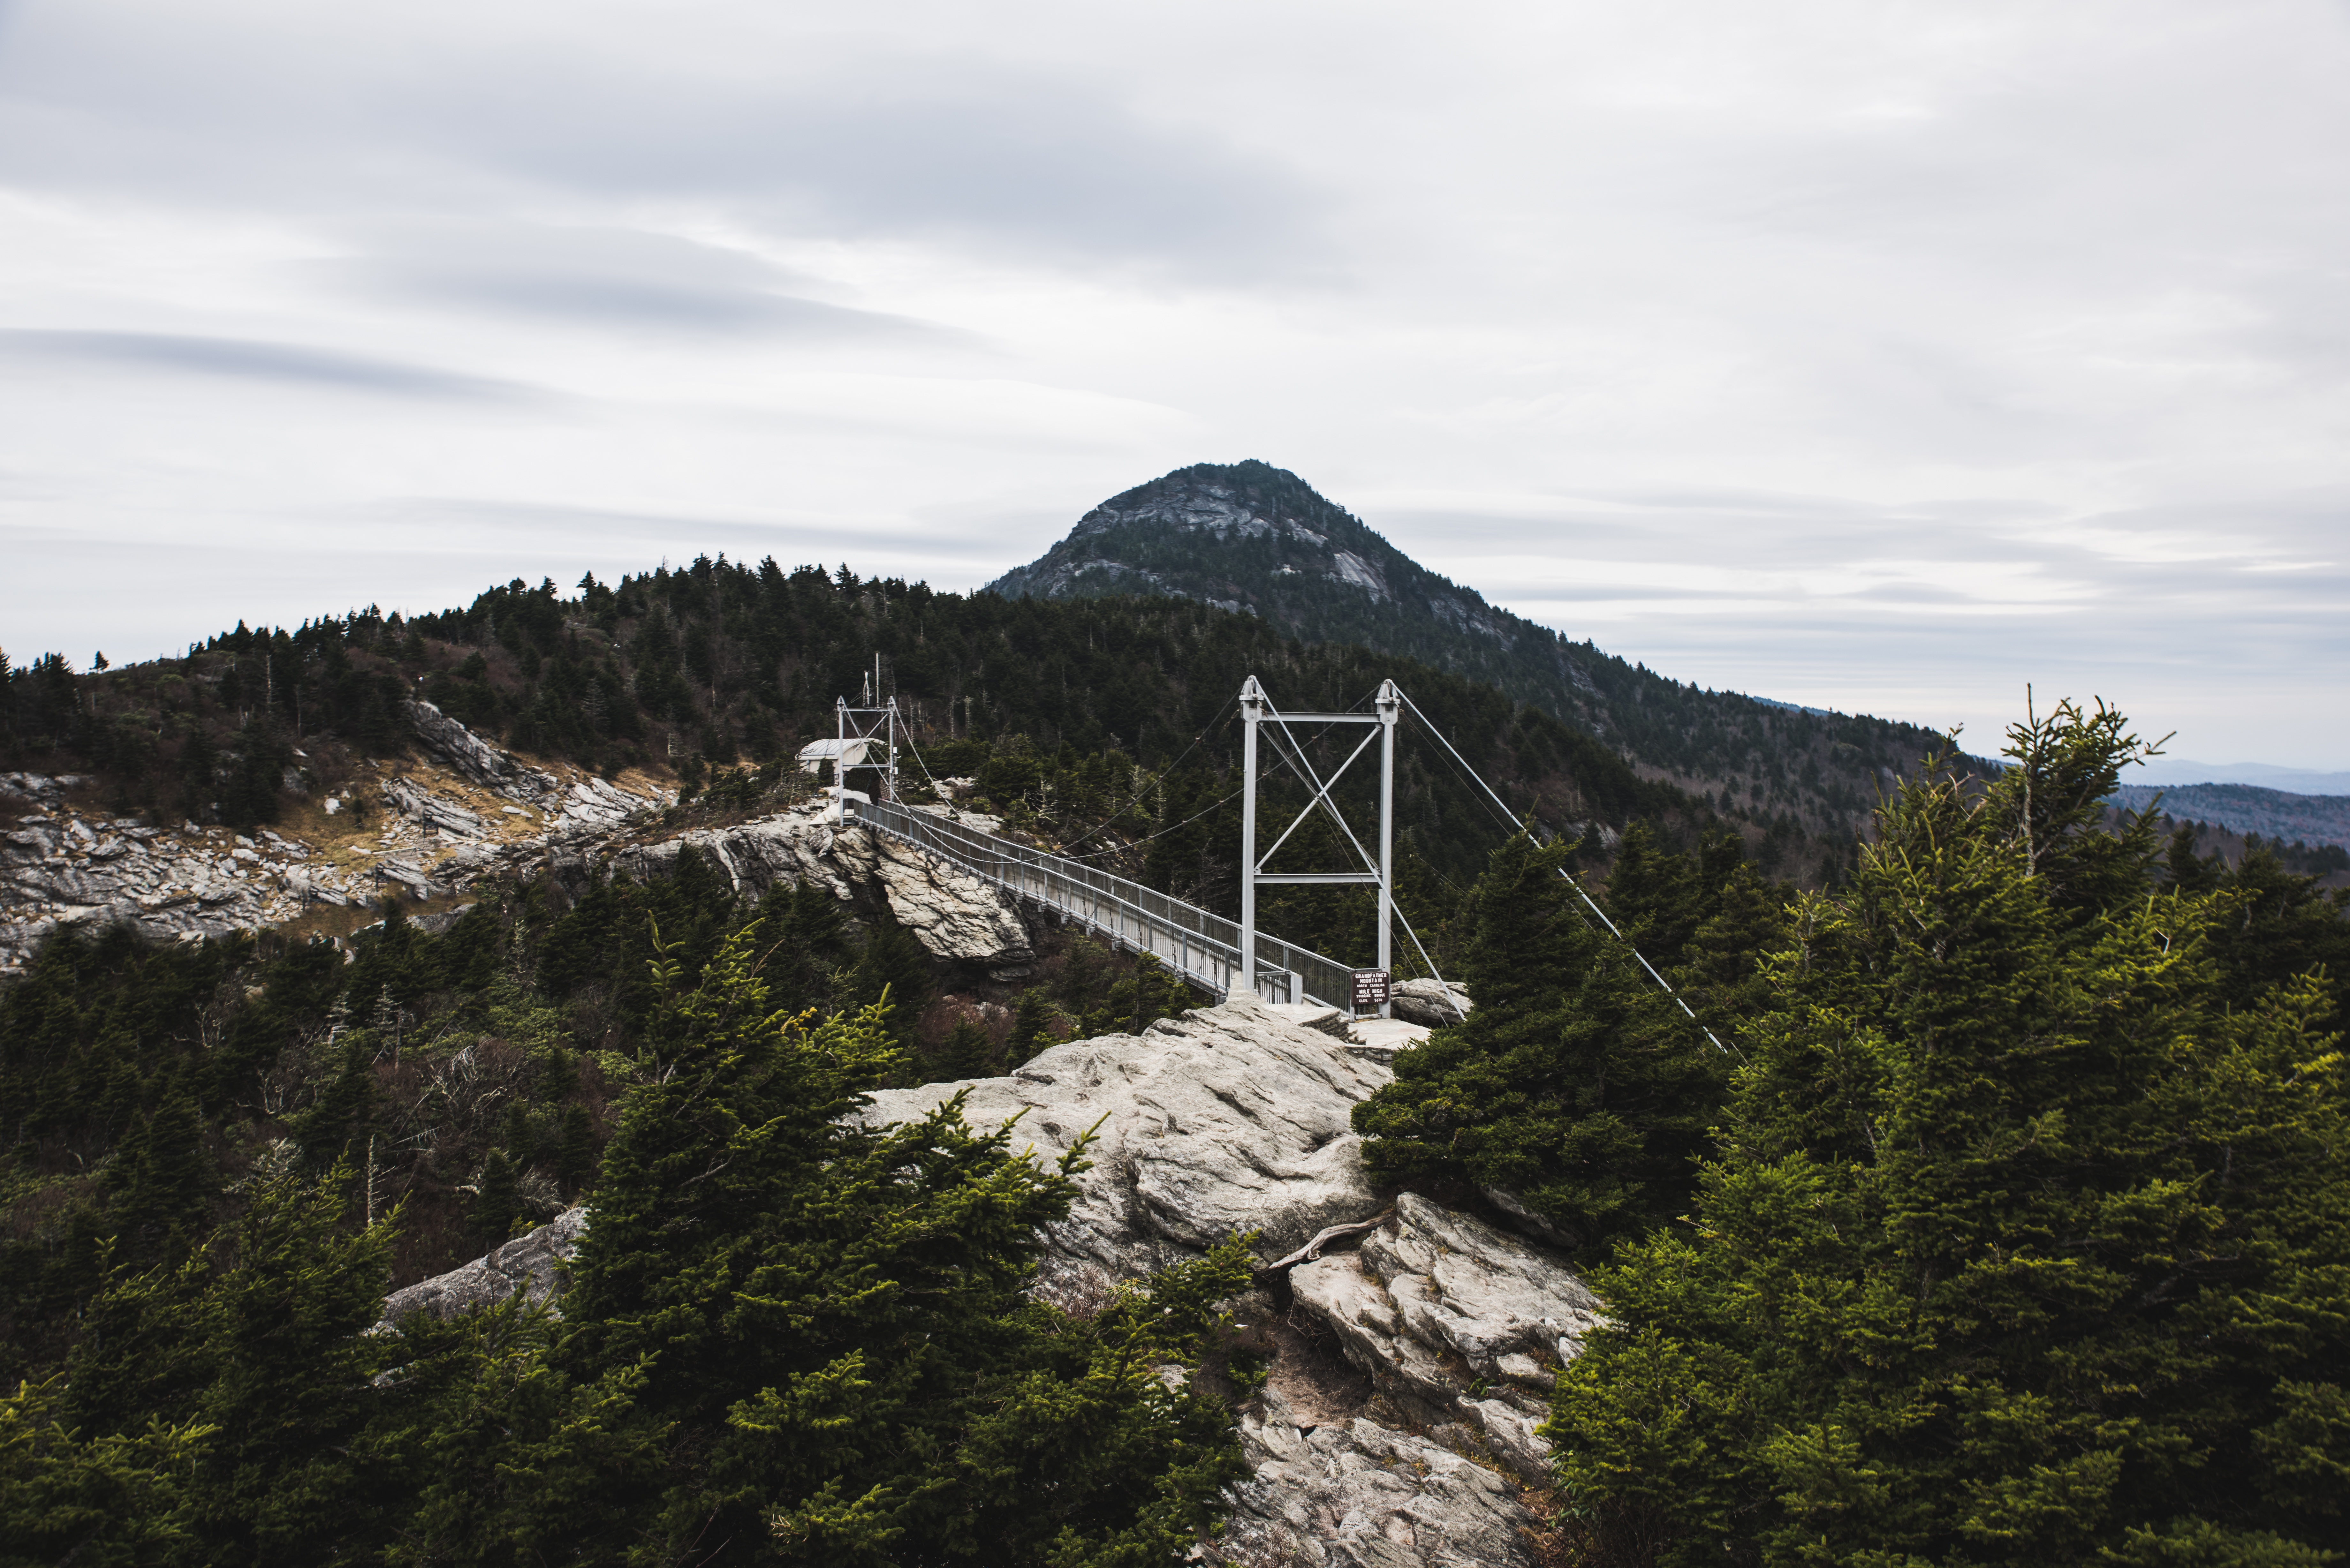
walking, mountain, hill, adventure, mountain range, ridge, summit, alps, landform, mountain pass, geographical feature, mountainous landforms